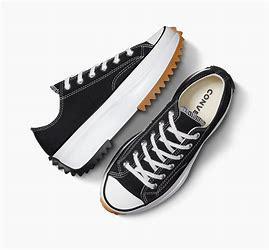
Brand: Converse
Model: Run Star Hike